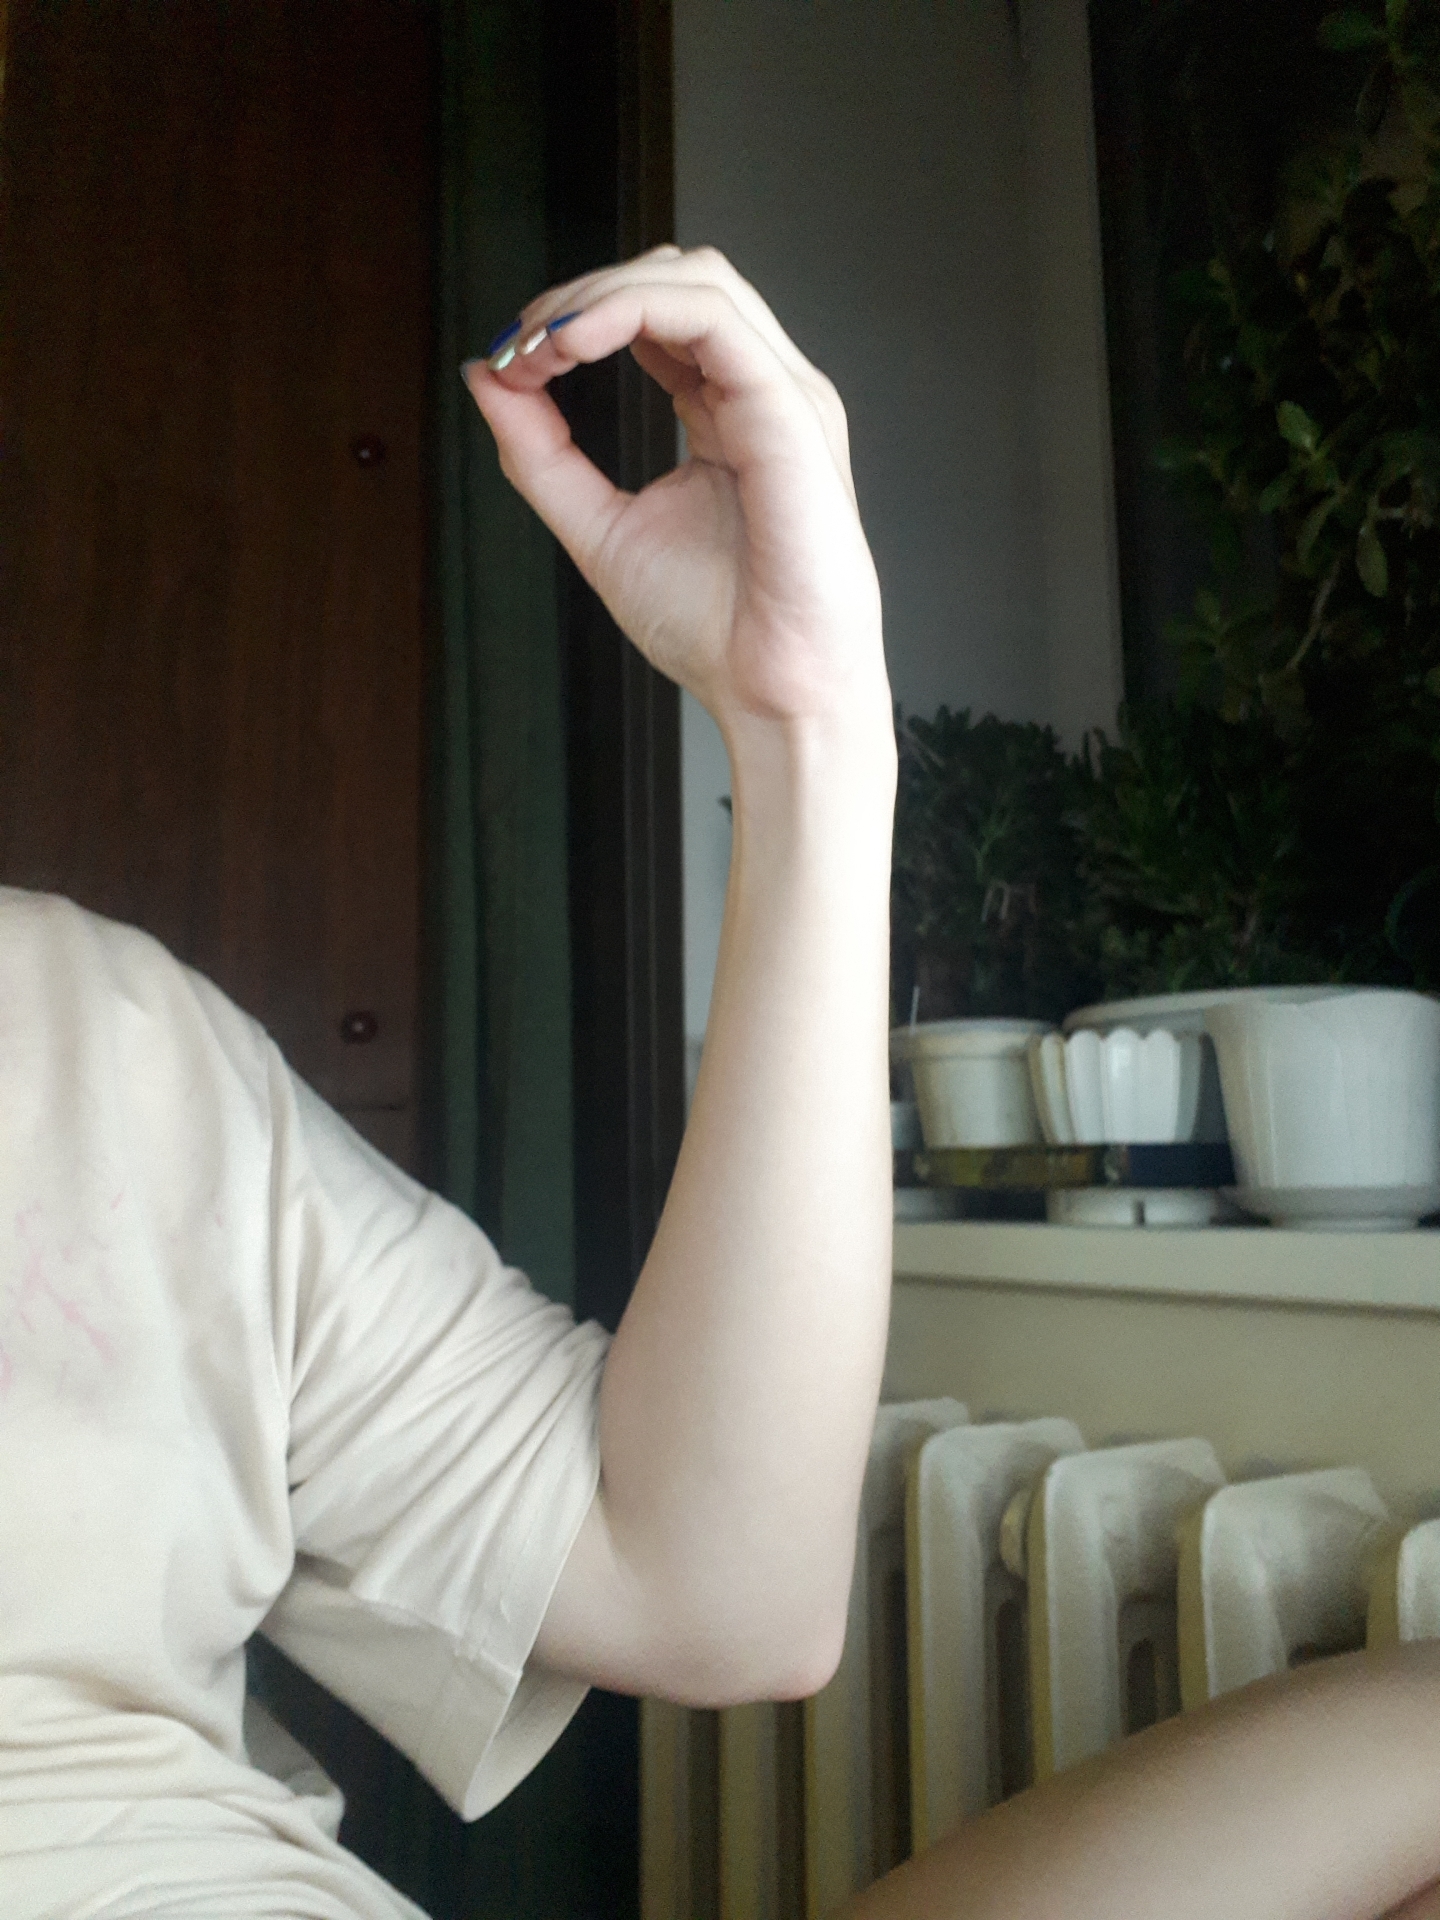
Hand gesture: grip